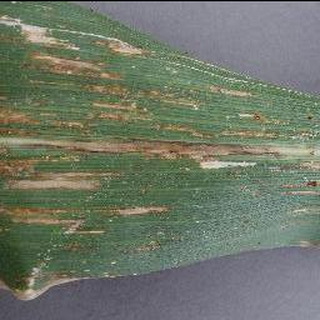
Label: corn_cercospora_leaf_spot